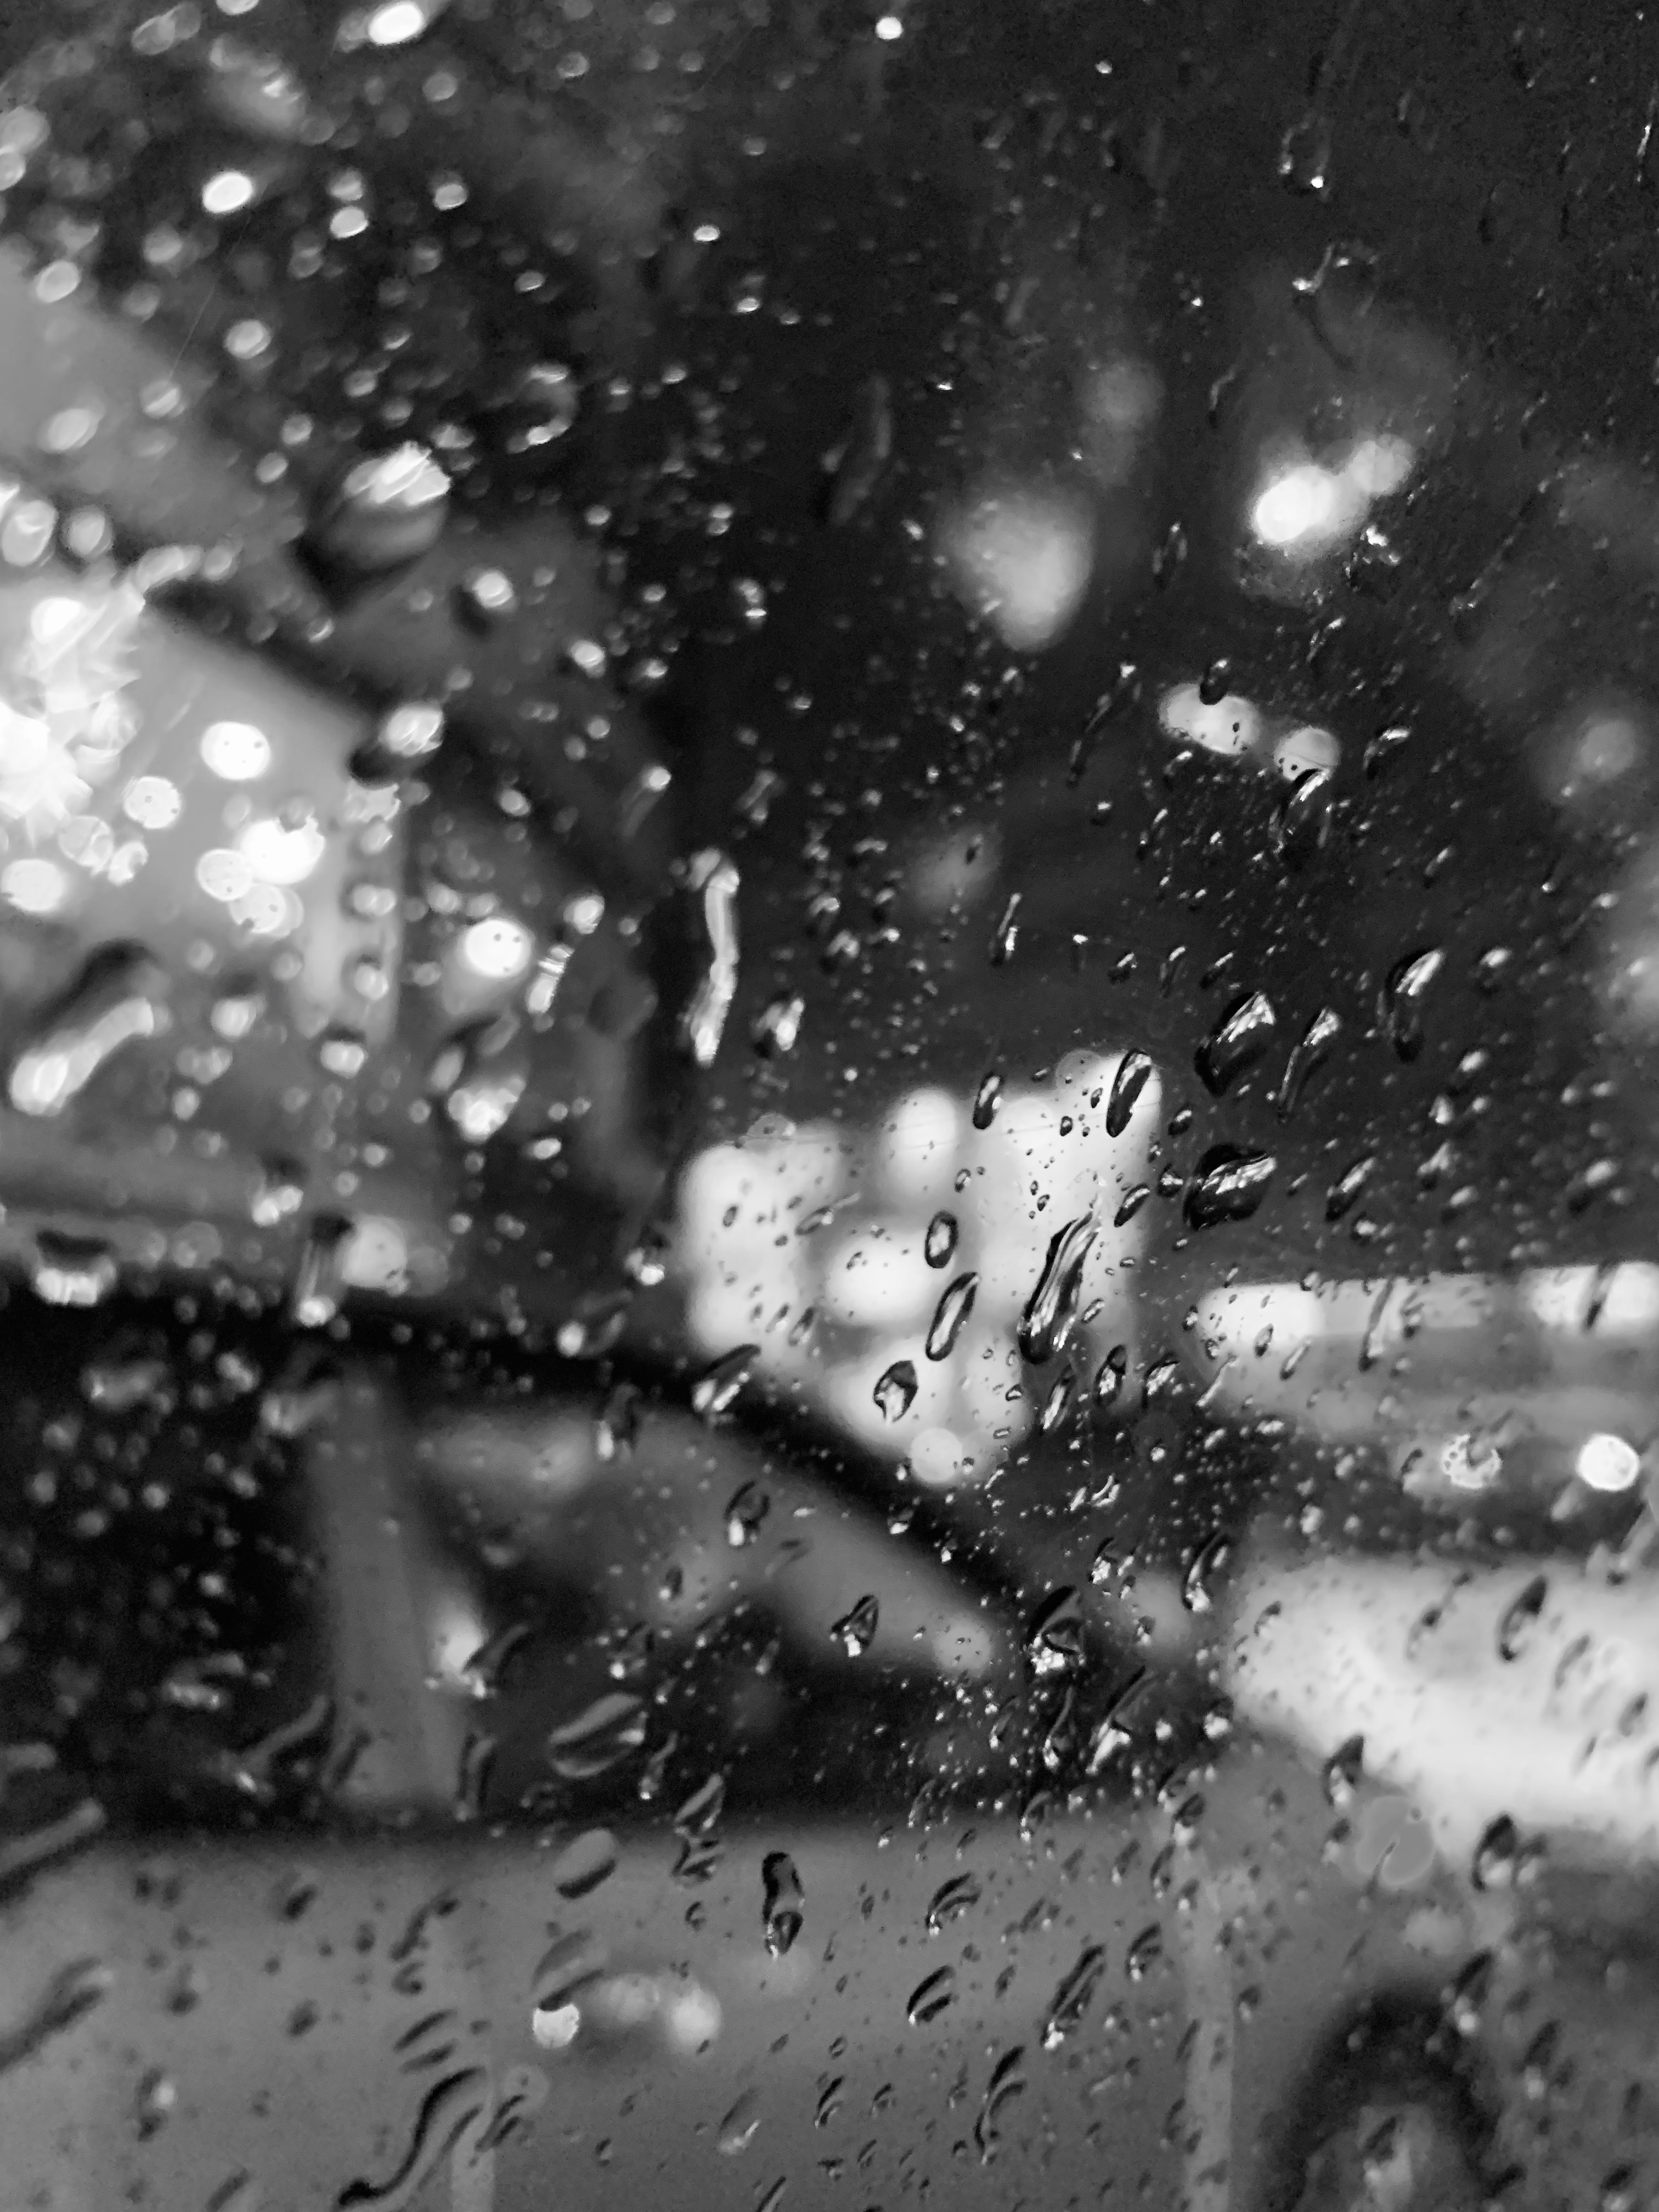
rain, car window, typhoon, thunder, passenger, water, black, black and white, monochrome, sky, monochrome photography, snow, drizzle, precipitation, photography, tree, winter, atmosphere, night, drop, rain and snow mixed, window, freezing, stock photography, geological phenomenon, windshield, automotive window part, glass, style, space, winter storm